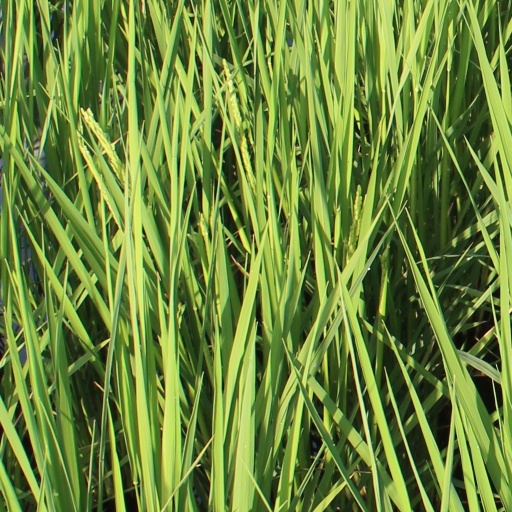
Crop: rice